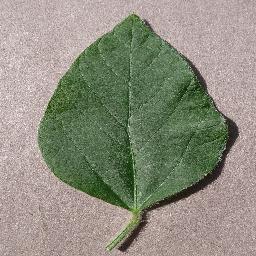
Label: Soybean___healthy